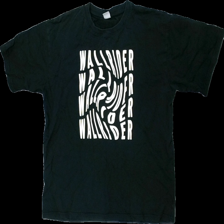
View: front
Type: T-shirt
Category: Children
Brand: Lindex
Colors: Black, White
Material: 100% bomull
Pattern: Other
Cut: C-collar
Size: 158
Season: All
Price range: <50
Recommended usage: Reuse
Description: t-shirt med tryck
Comment: lite urtvättad